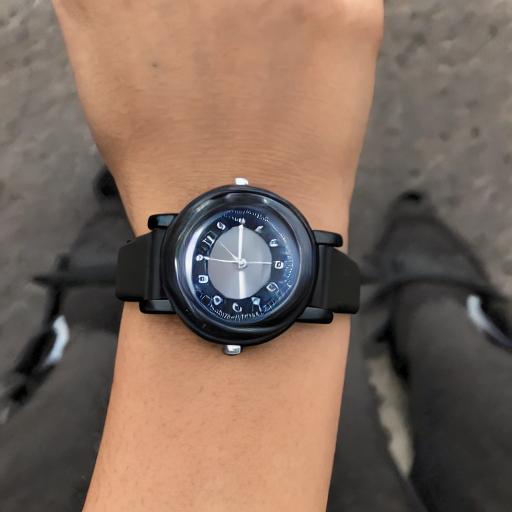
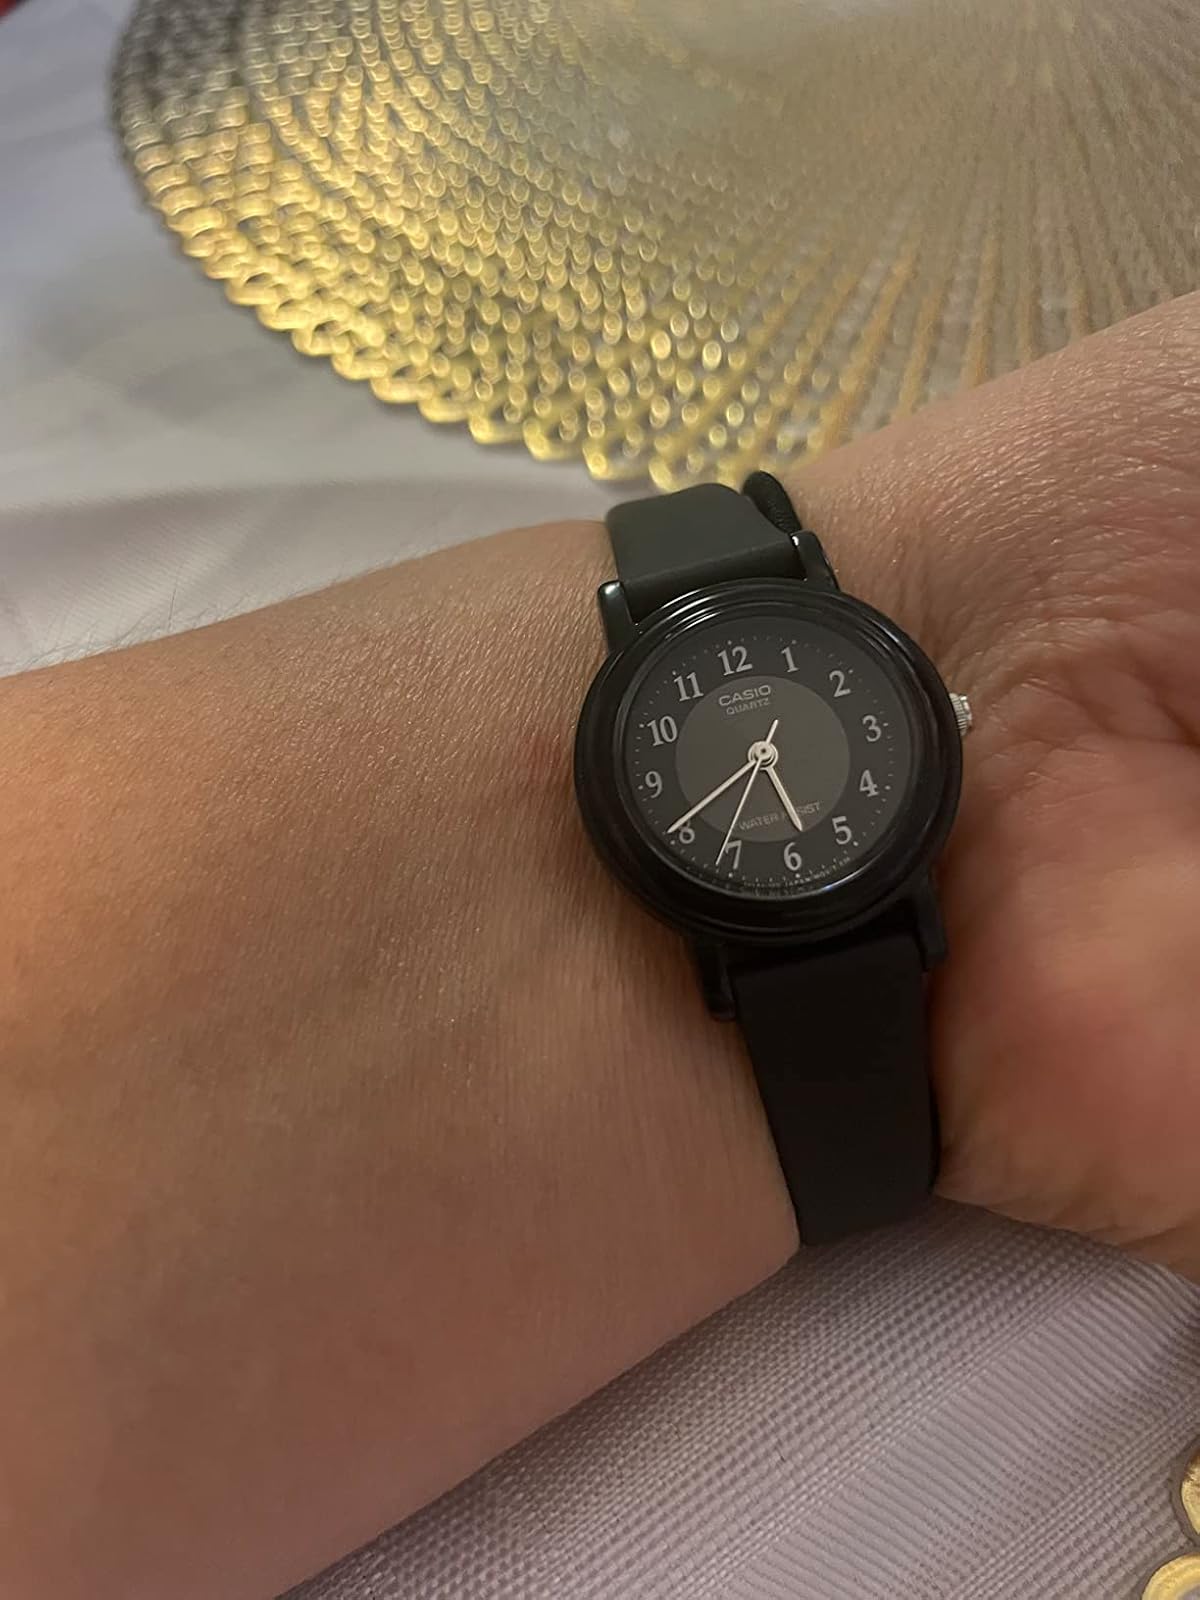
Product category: accessories_watch
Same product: no